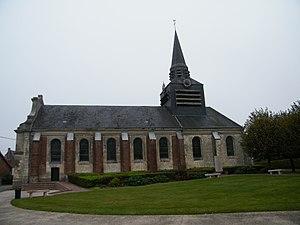
église.
Rouvroy-en-Santerre est une commune française située dans le département de la Somme, en région Hauts-de-France.